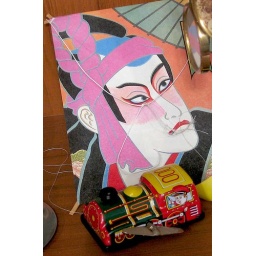
tin plate windup train in fore ground..